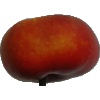
Label: Nectarine Flat 1